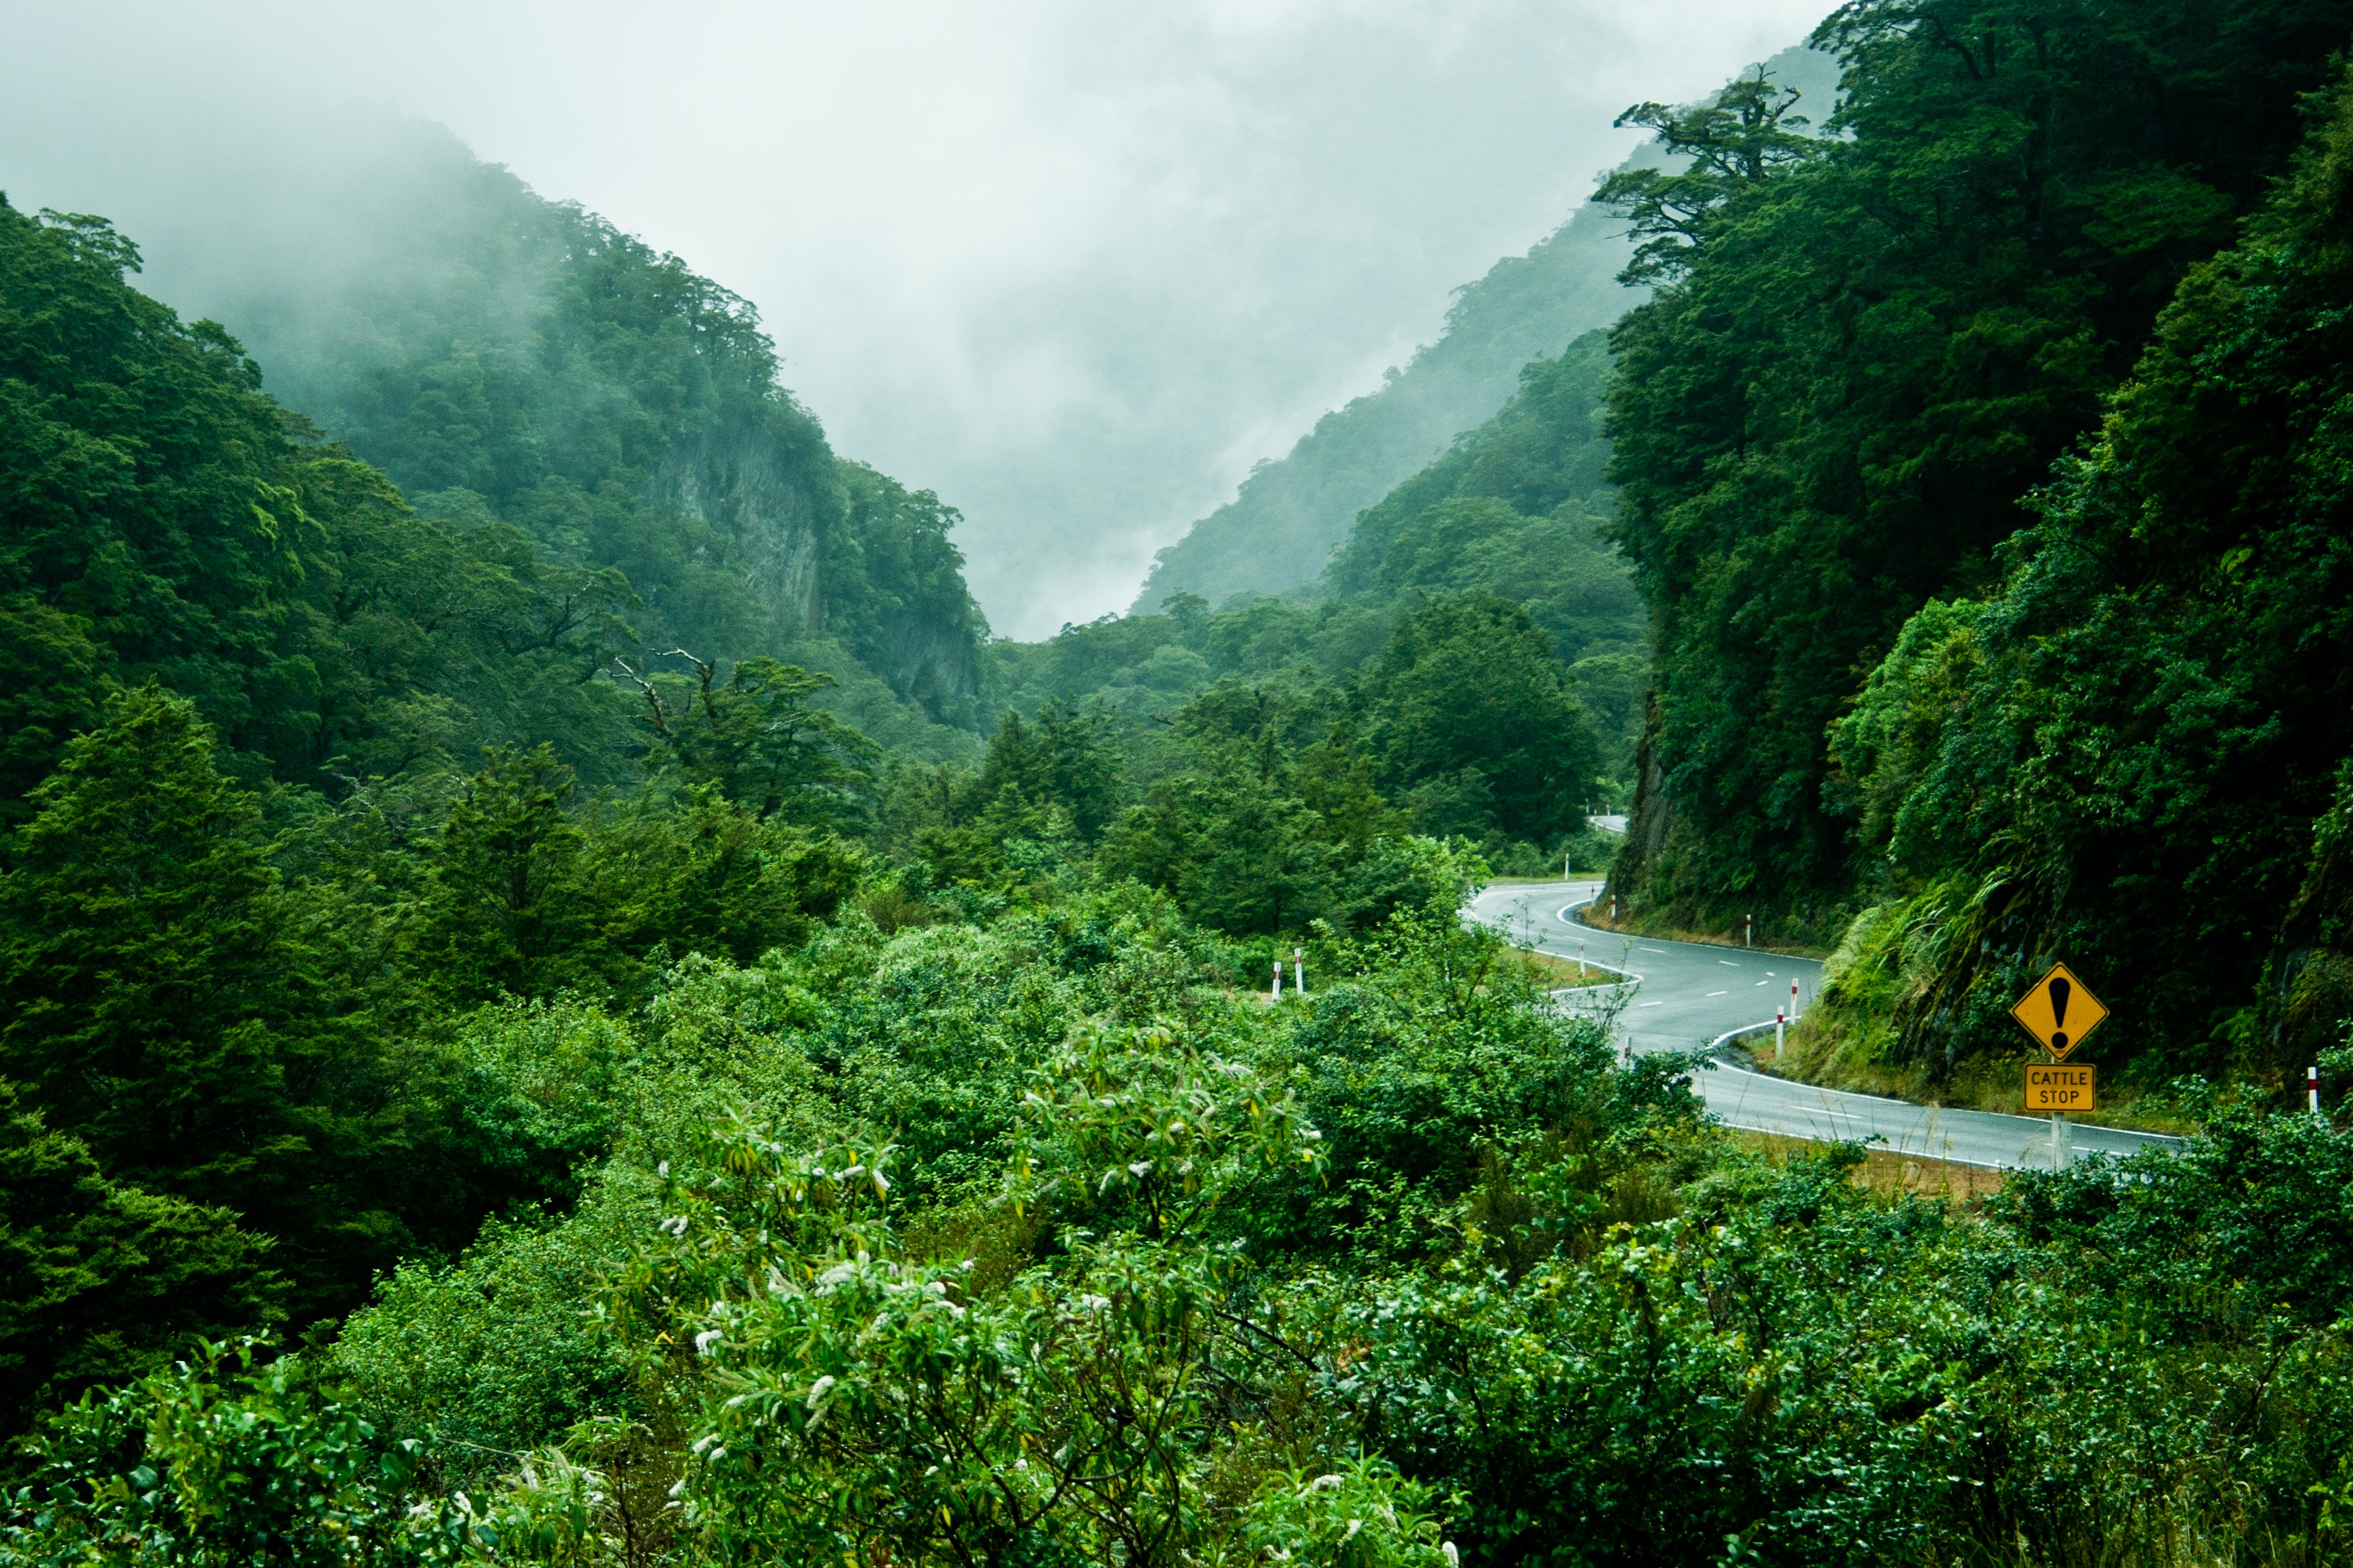
landscape, tree, nature, forest, wilderness, mountain, leaf, hill, flower, river, valley, mountain range, stream, green, jungle, national park, vegetation, rainforest, woodland, habitat, water feature, ecosystem, rural area, hill station, biome, old growth forest, natural environment, geographical feature, atmospheric phenomenon, mountainous landforms